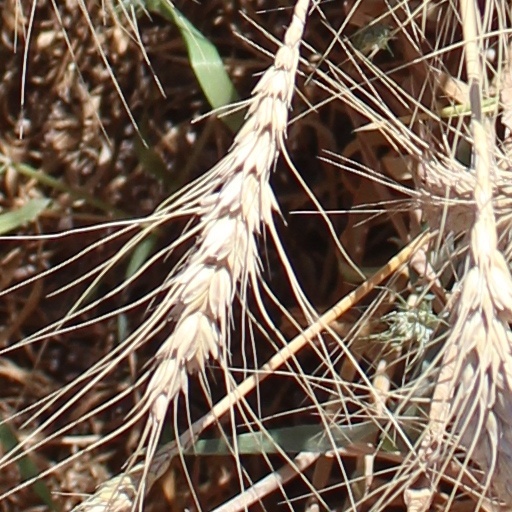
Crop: wheat